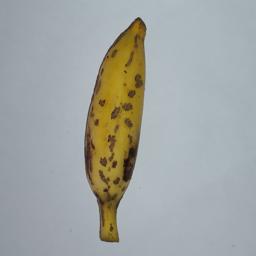
Banana variety: Champa Kola